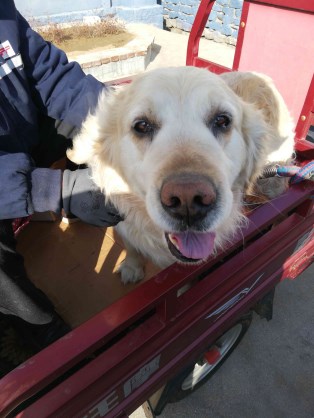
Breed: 5355-n000126-golden_retriever